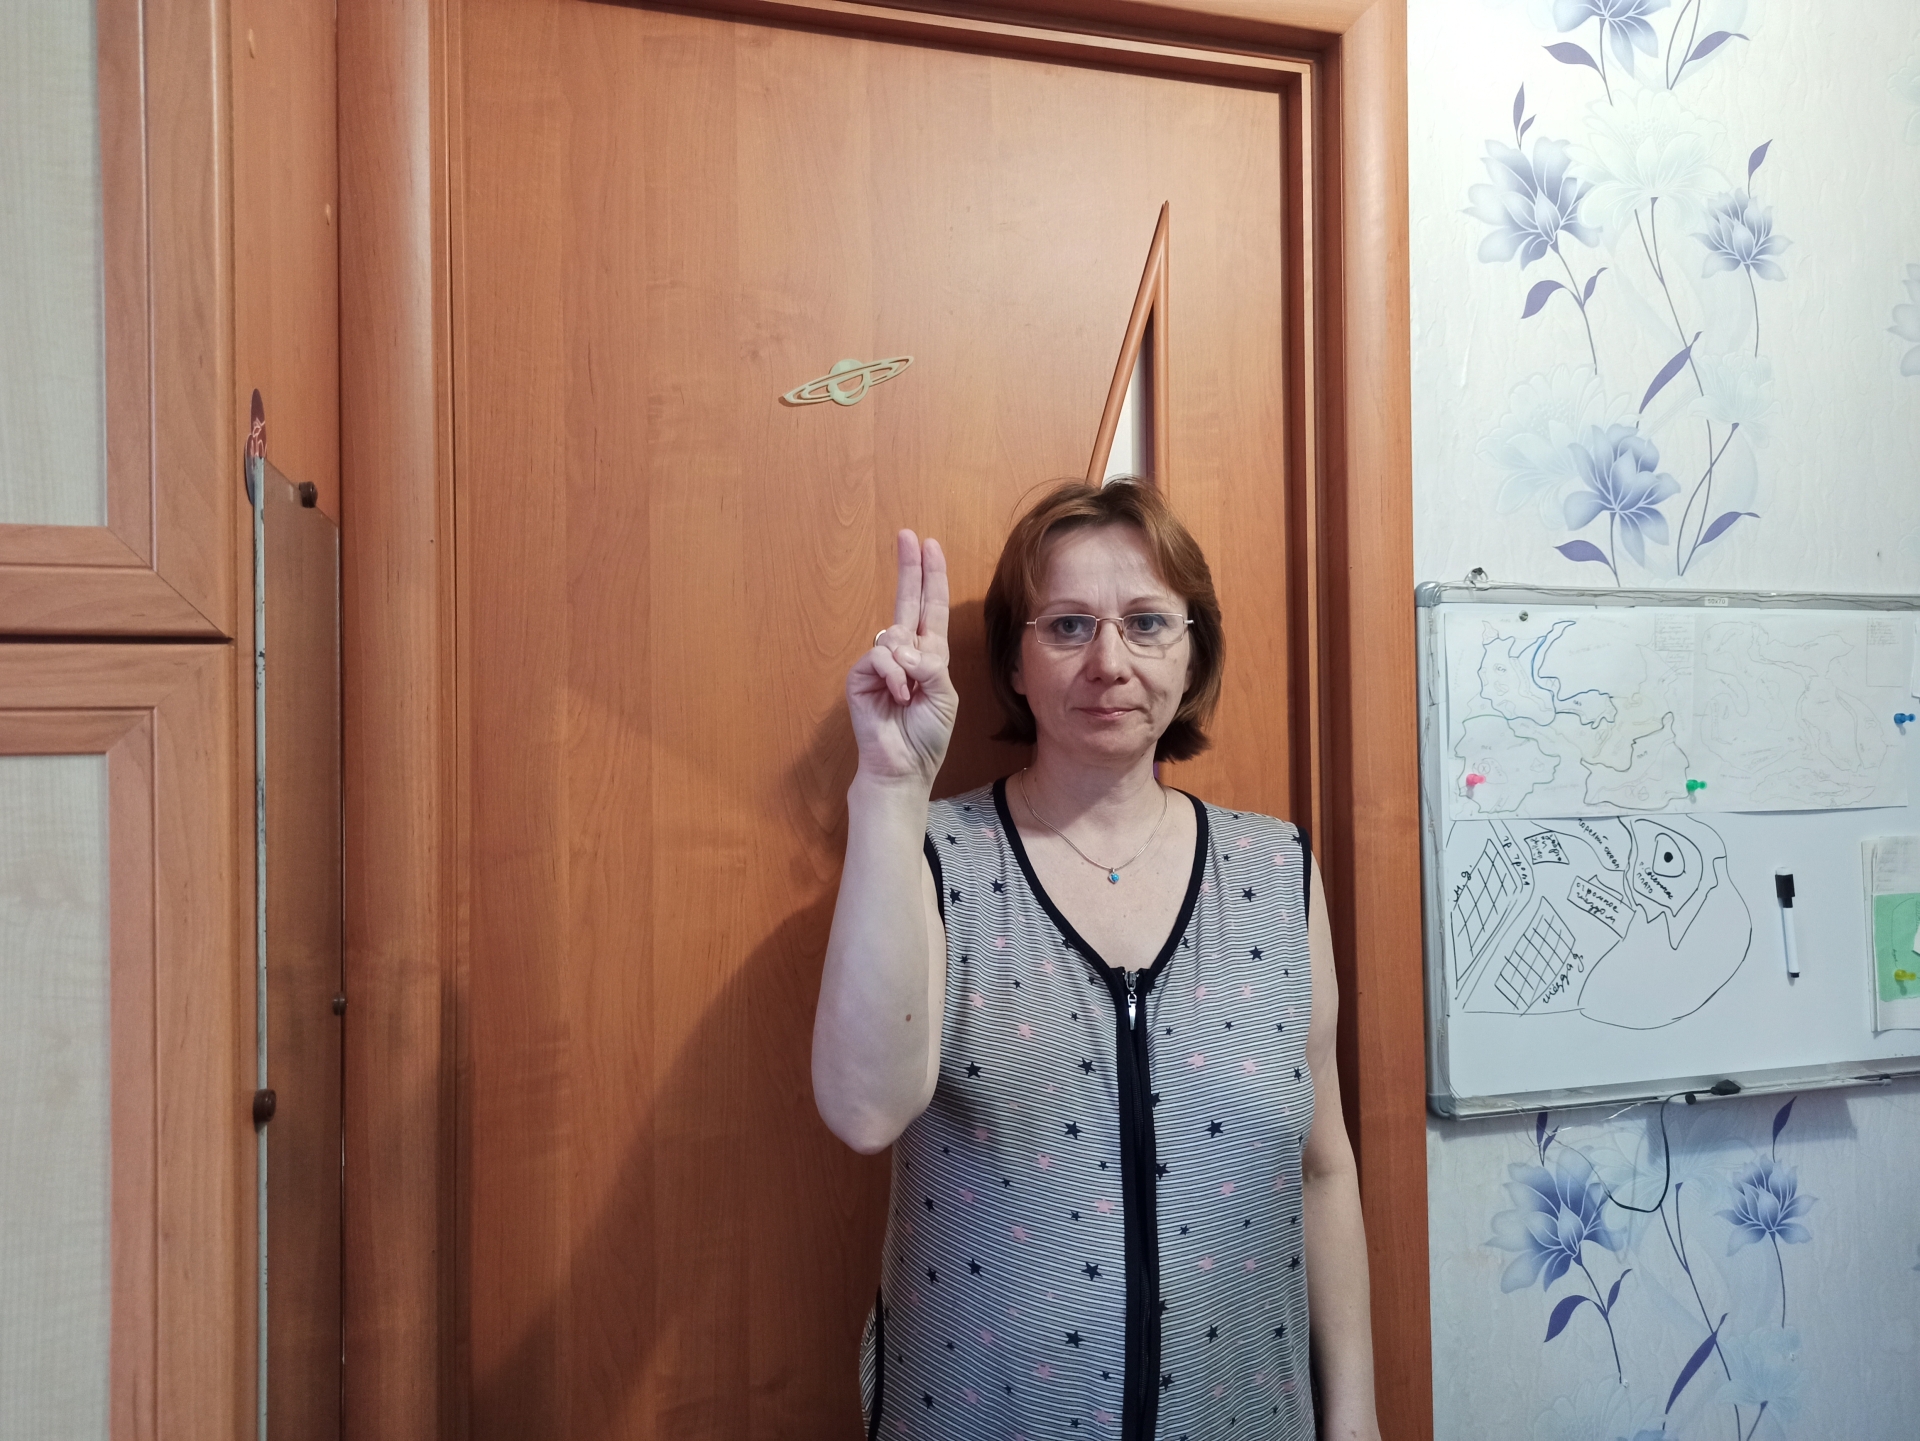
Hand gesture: two_up